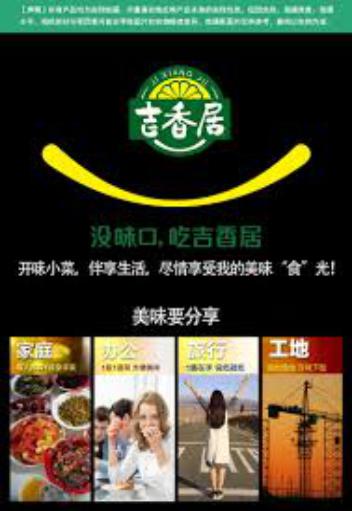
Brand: jixiangju
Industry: Food